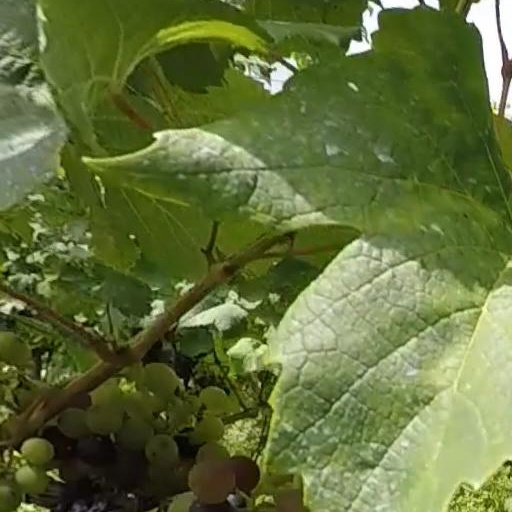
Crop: grape